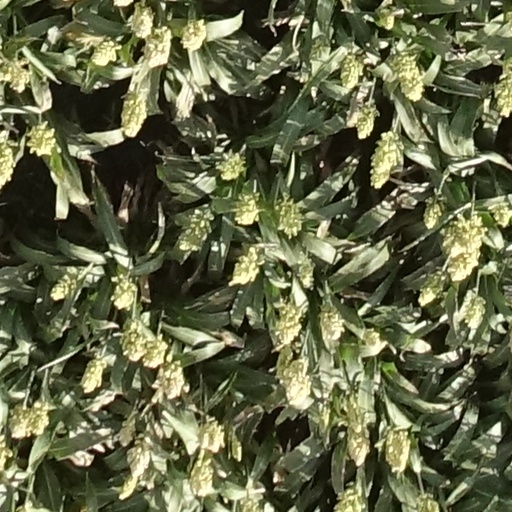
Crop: sorghum